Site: brandenburg
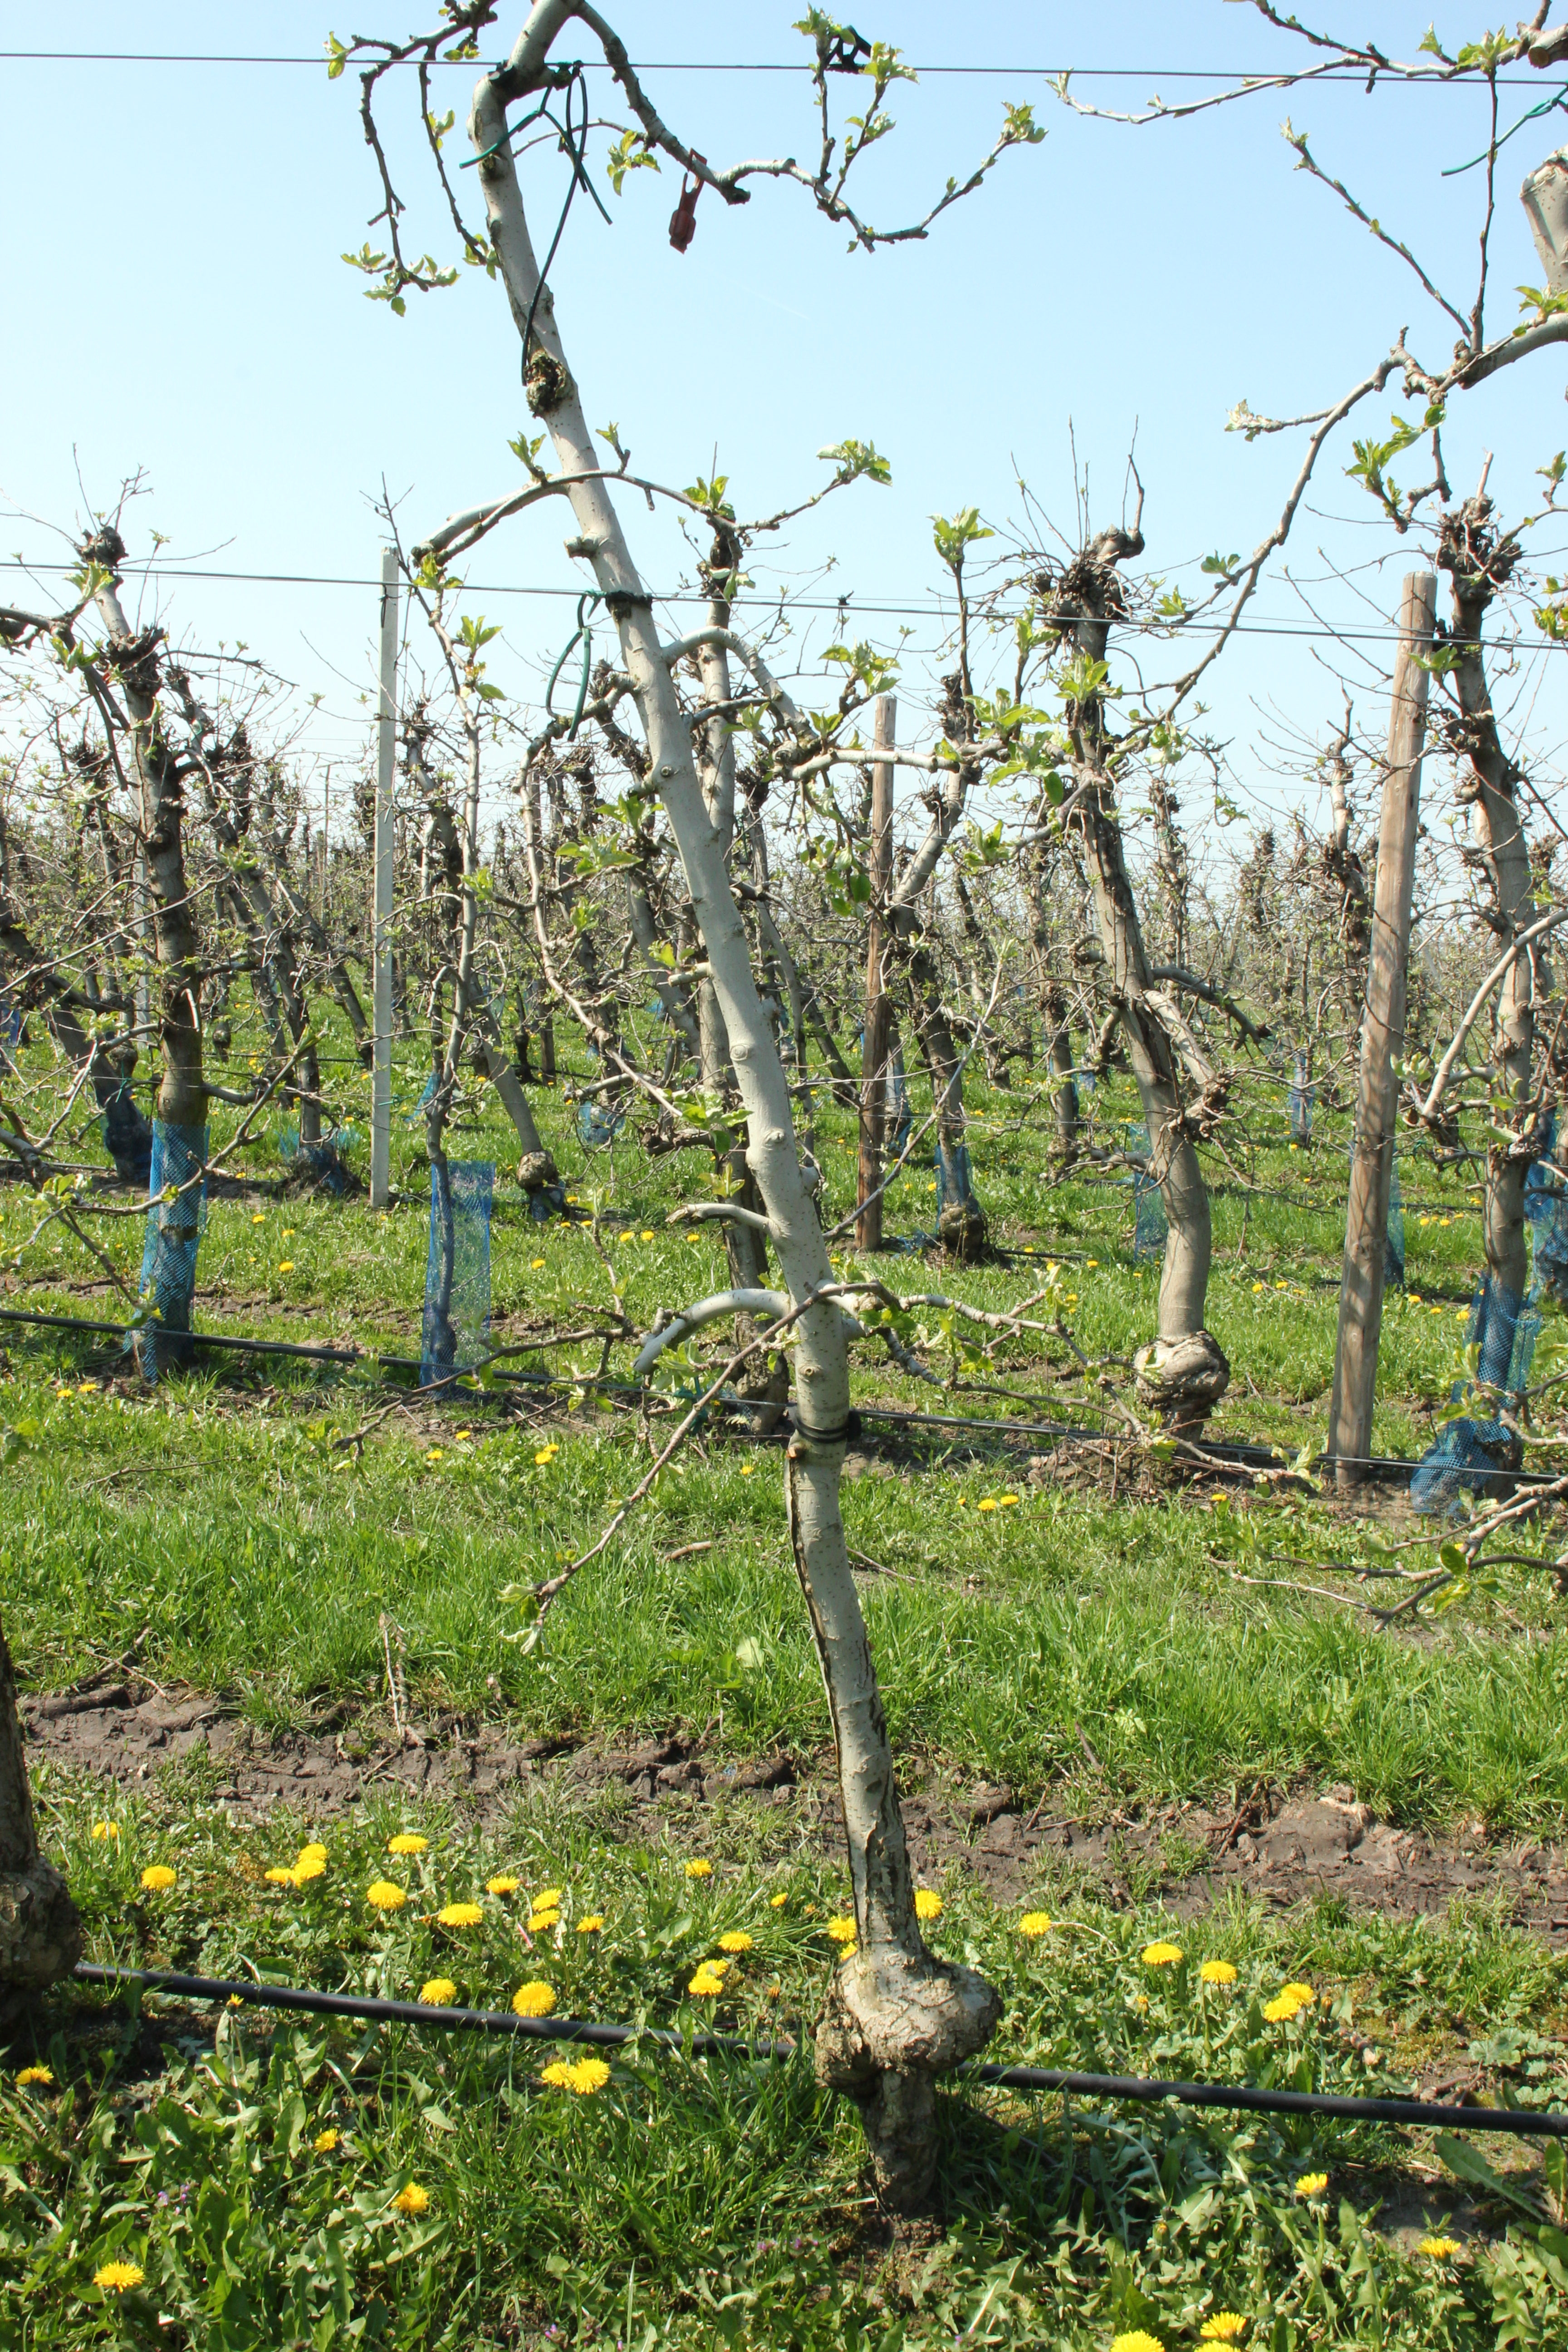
Growth stage (BBCH 56): Inflorescence emergence